Canadian Museum of History

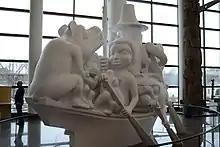
The original plaster for the "Spirit of Haida Gwaii" by Bill Reid, on display in the museum's Grand Hall

Other notable items in the museum's permanent collection includes a Contempra phone, the first telephone to be designed and manufactured in Canada; cough syrup from the 1918 influenza pandemic; the original plaster for Bill Reid's "Spirit of Haida Gwaii"; ten large heraldic sculptures known as The Queen's Beasts; and royal gown worn by Elizabeth II during her royal tours of Canada. The museum also contains a number of ice hockey artifacts, including game-used National Hockey League sticks, hockey cards, and the world's oldest existing ice hockey stick. The ice hockey stick dates back to the mid-1830s and was acquired by the museum in 2015 for $300,000.